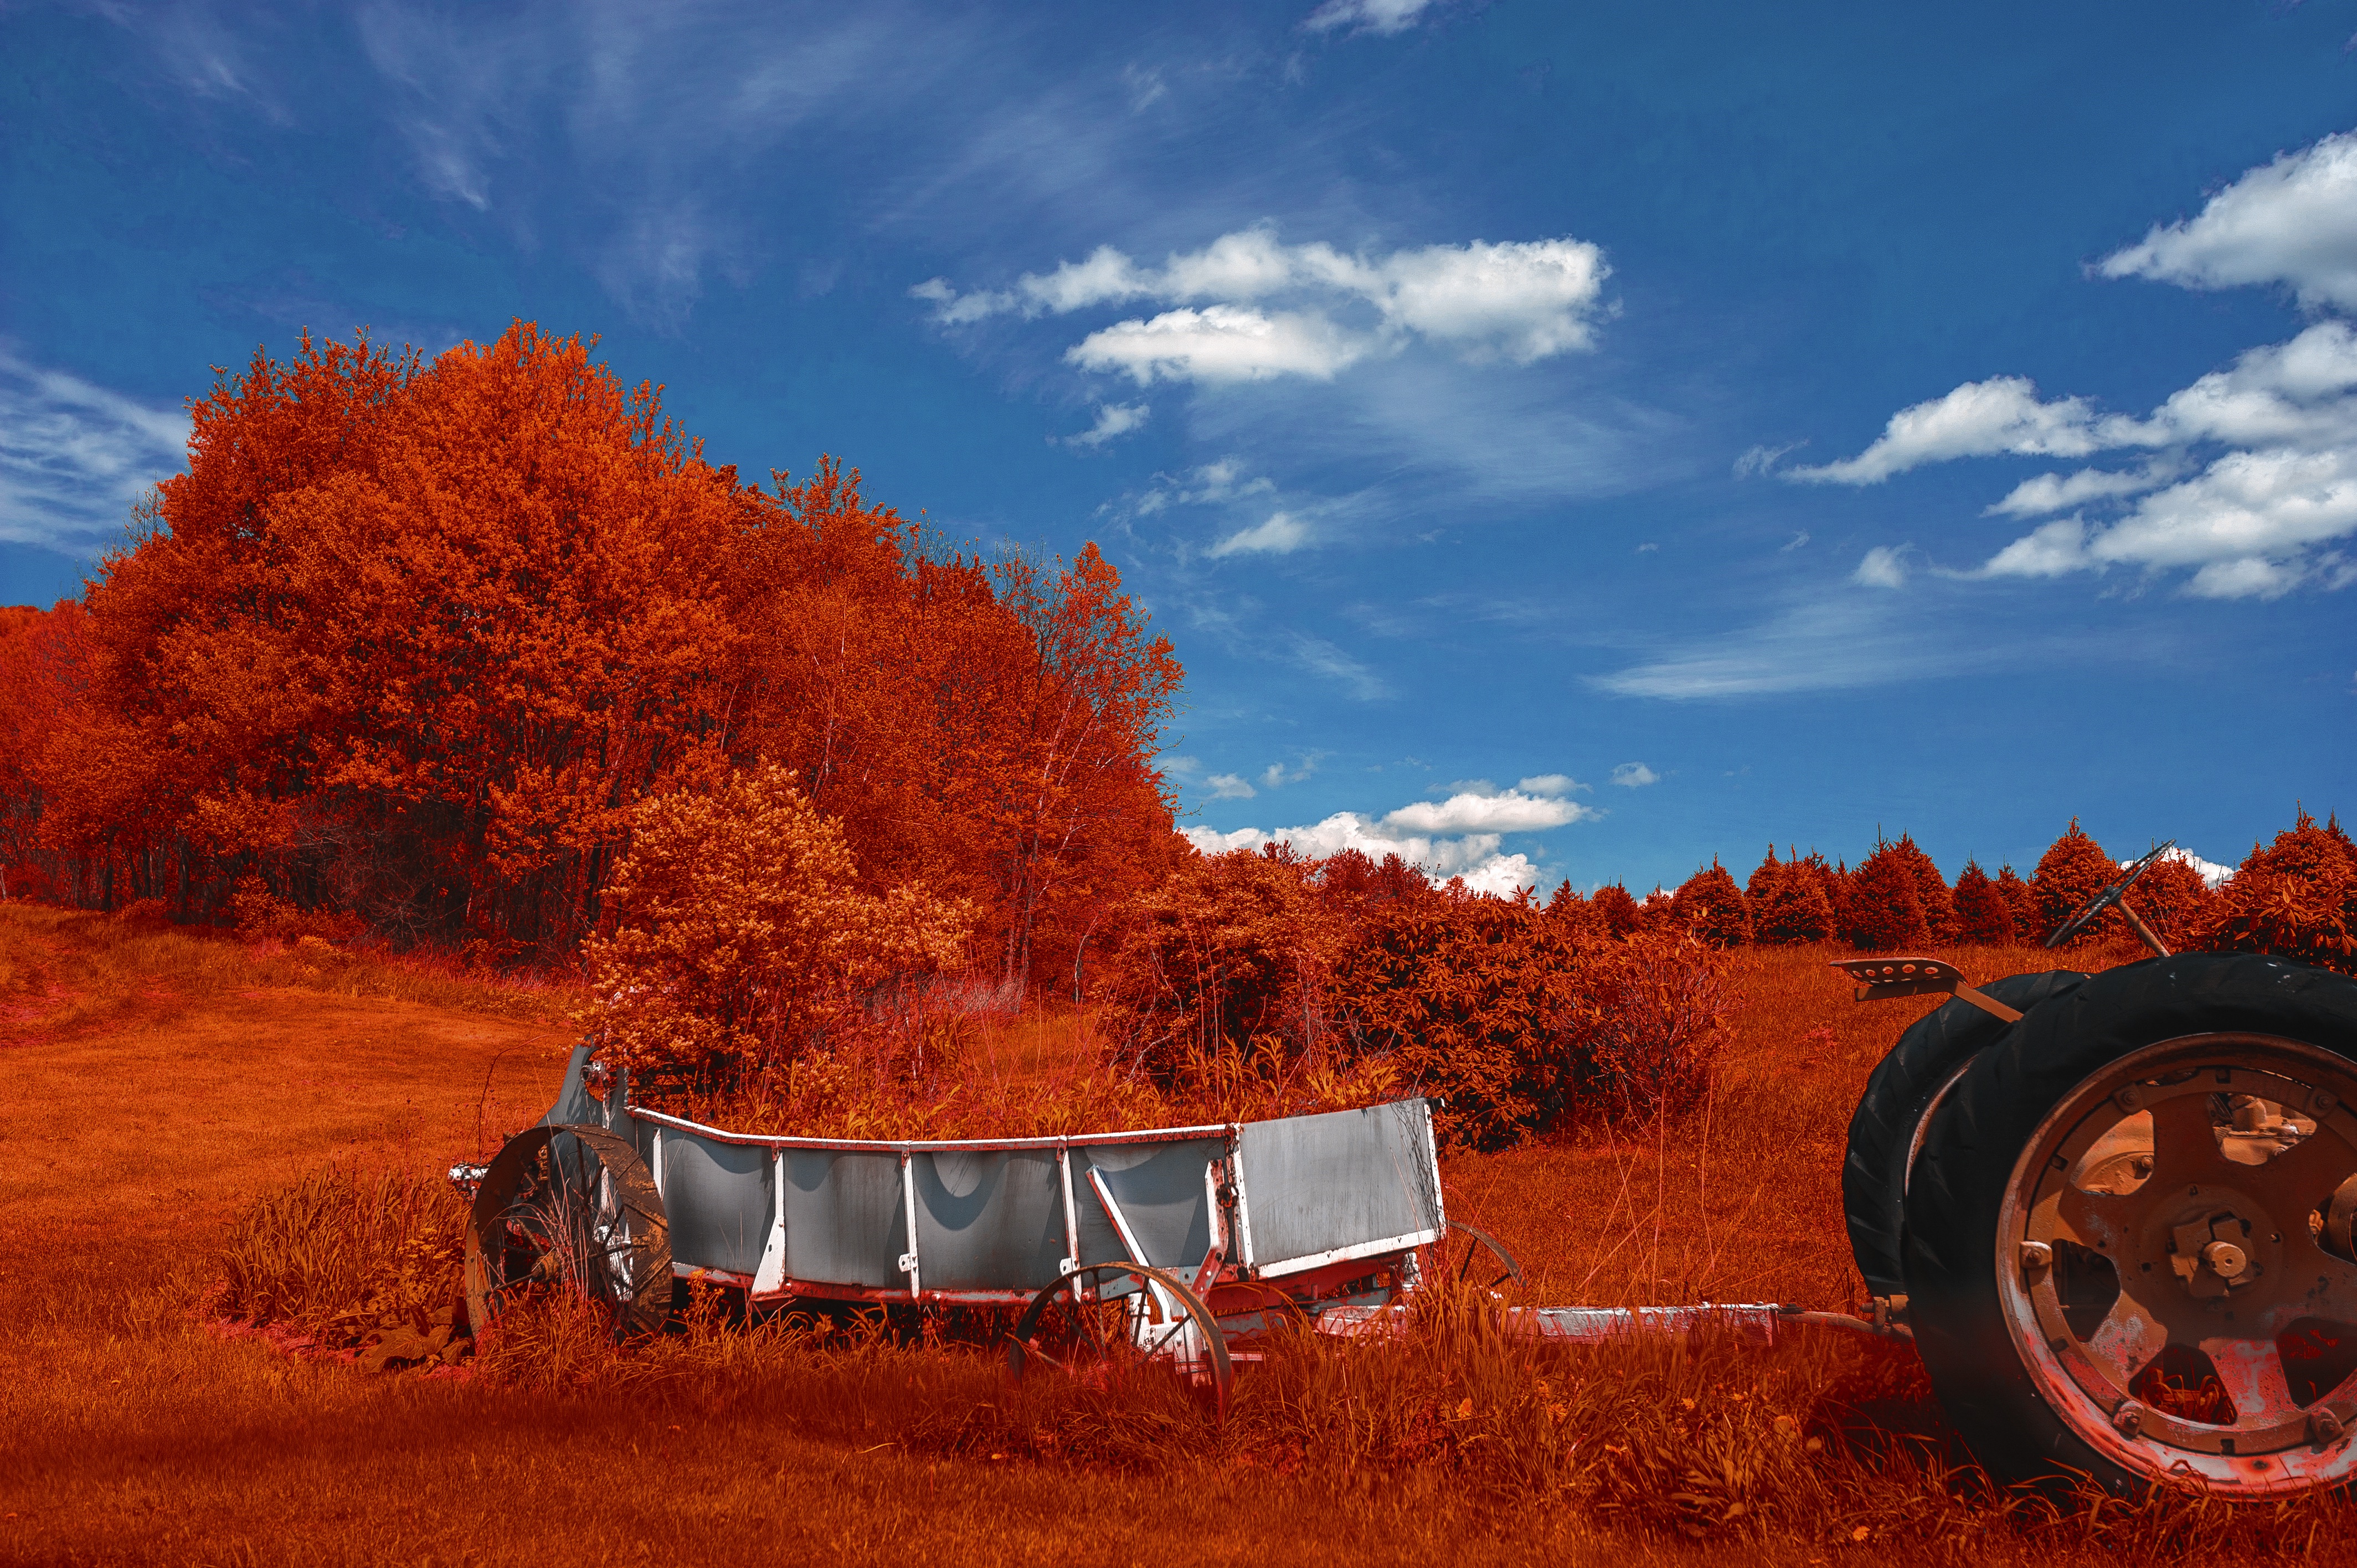
landscape, tree, horizon, mountain, cloud, plant, sky, field, morning, flower, mountain range, evening, autumn, agriculture, season, screenshot, rural area, computer wallpaper